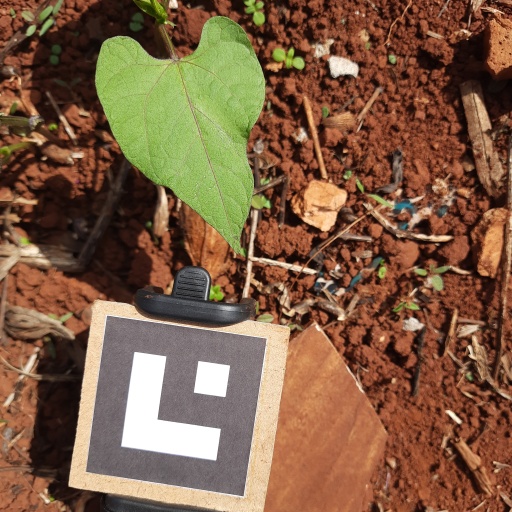
Observations: wavy surface, no eating holes, under sunlight